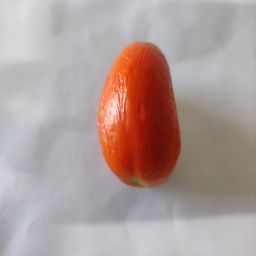
Crop: Tomato
Quality: Old